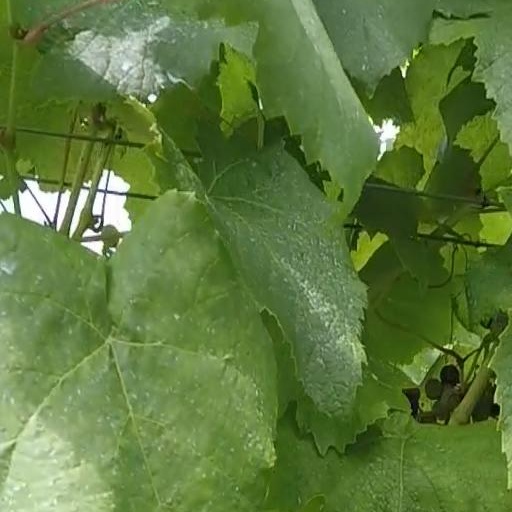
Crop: grape